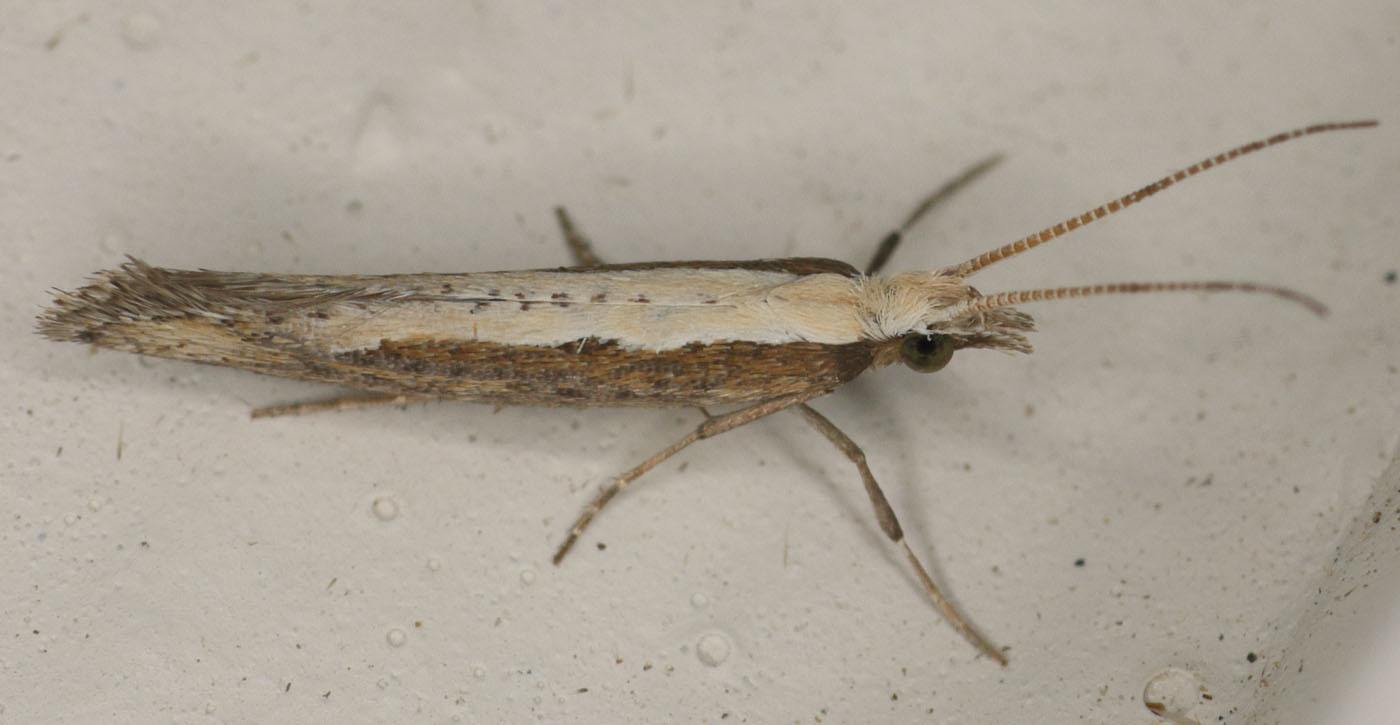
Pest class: diamondback_moth